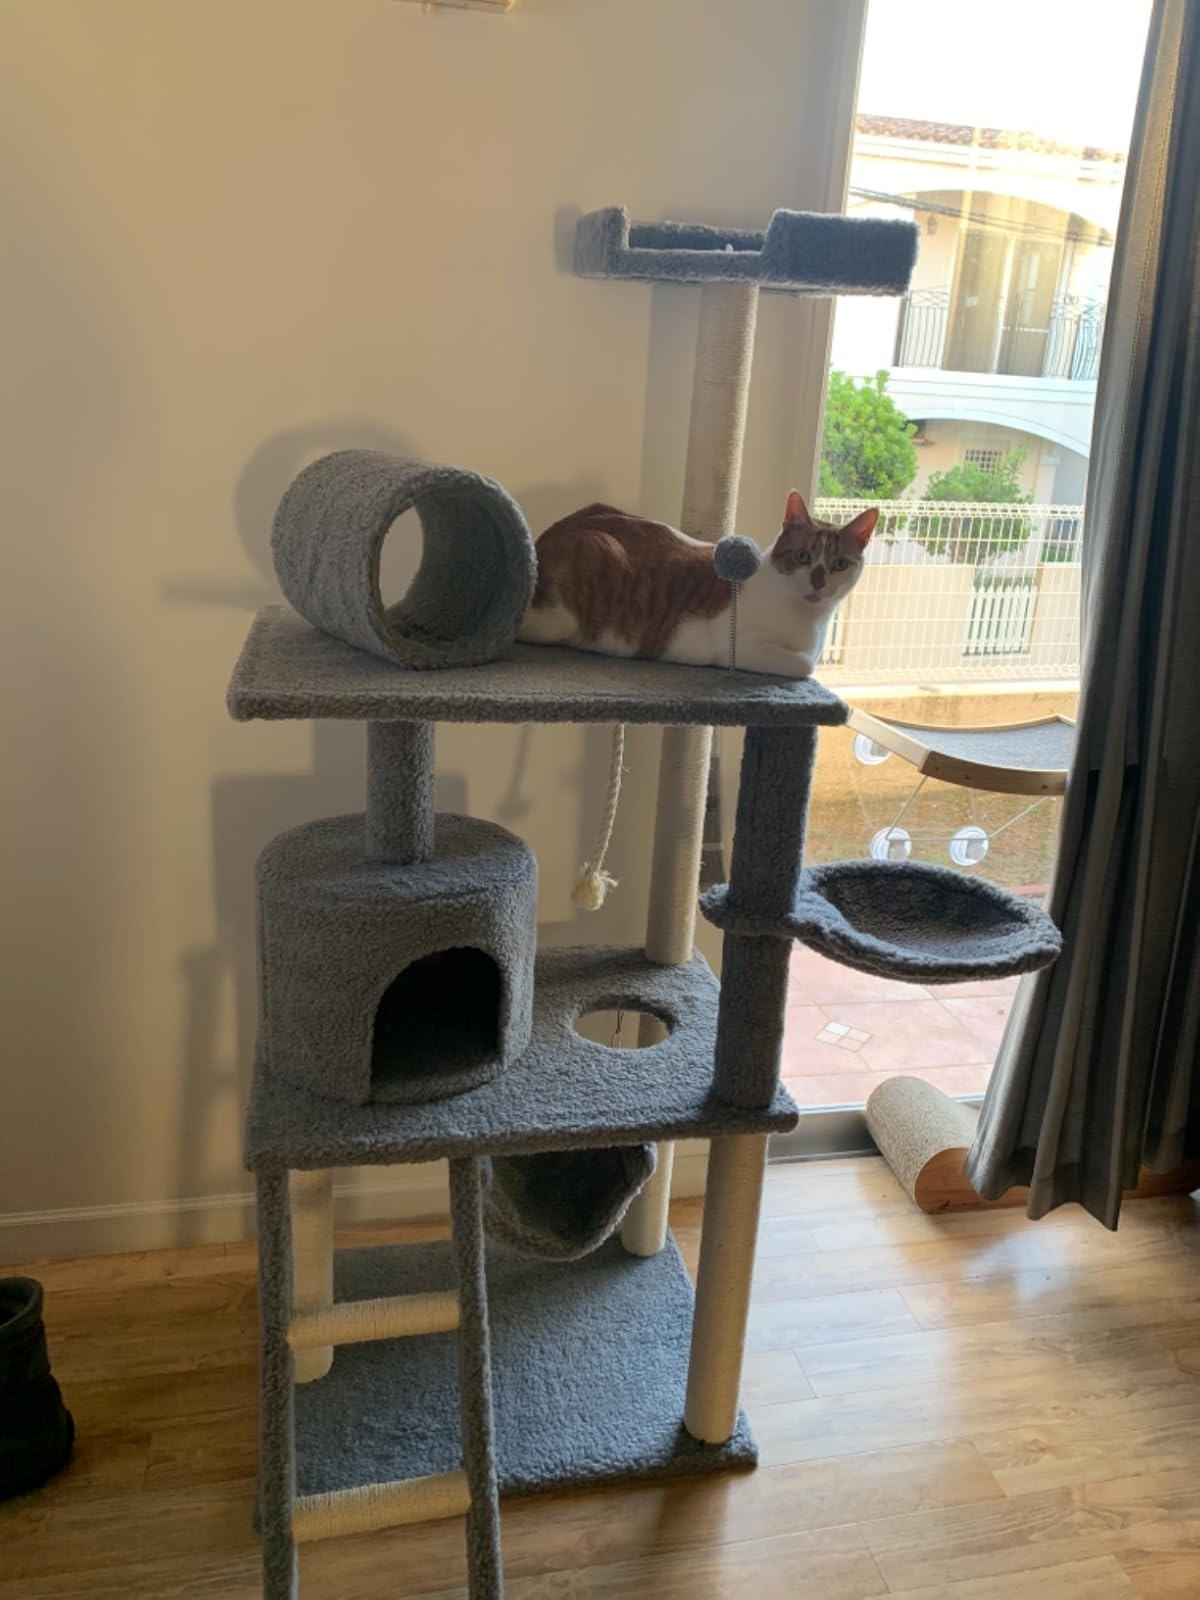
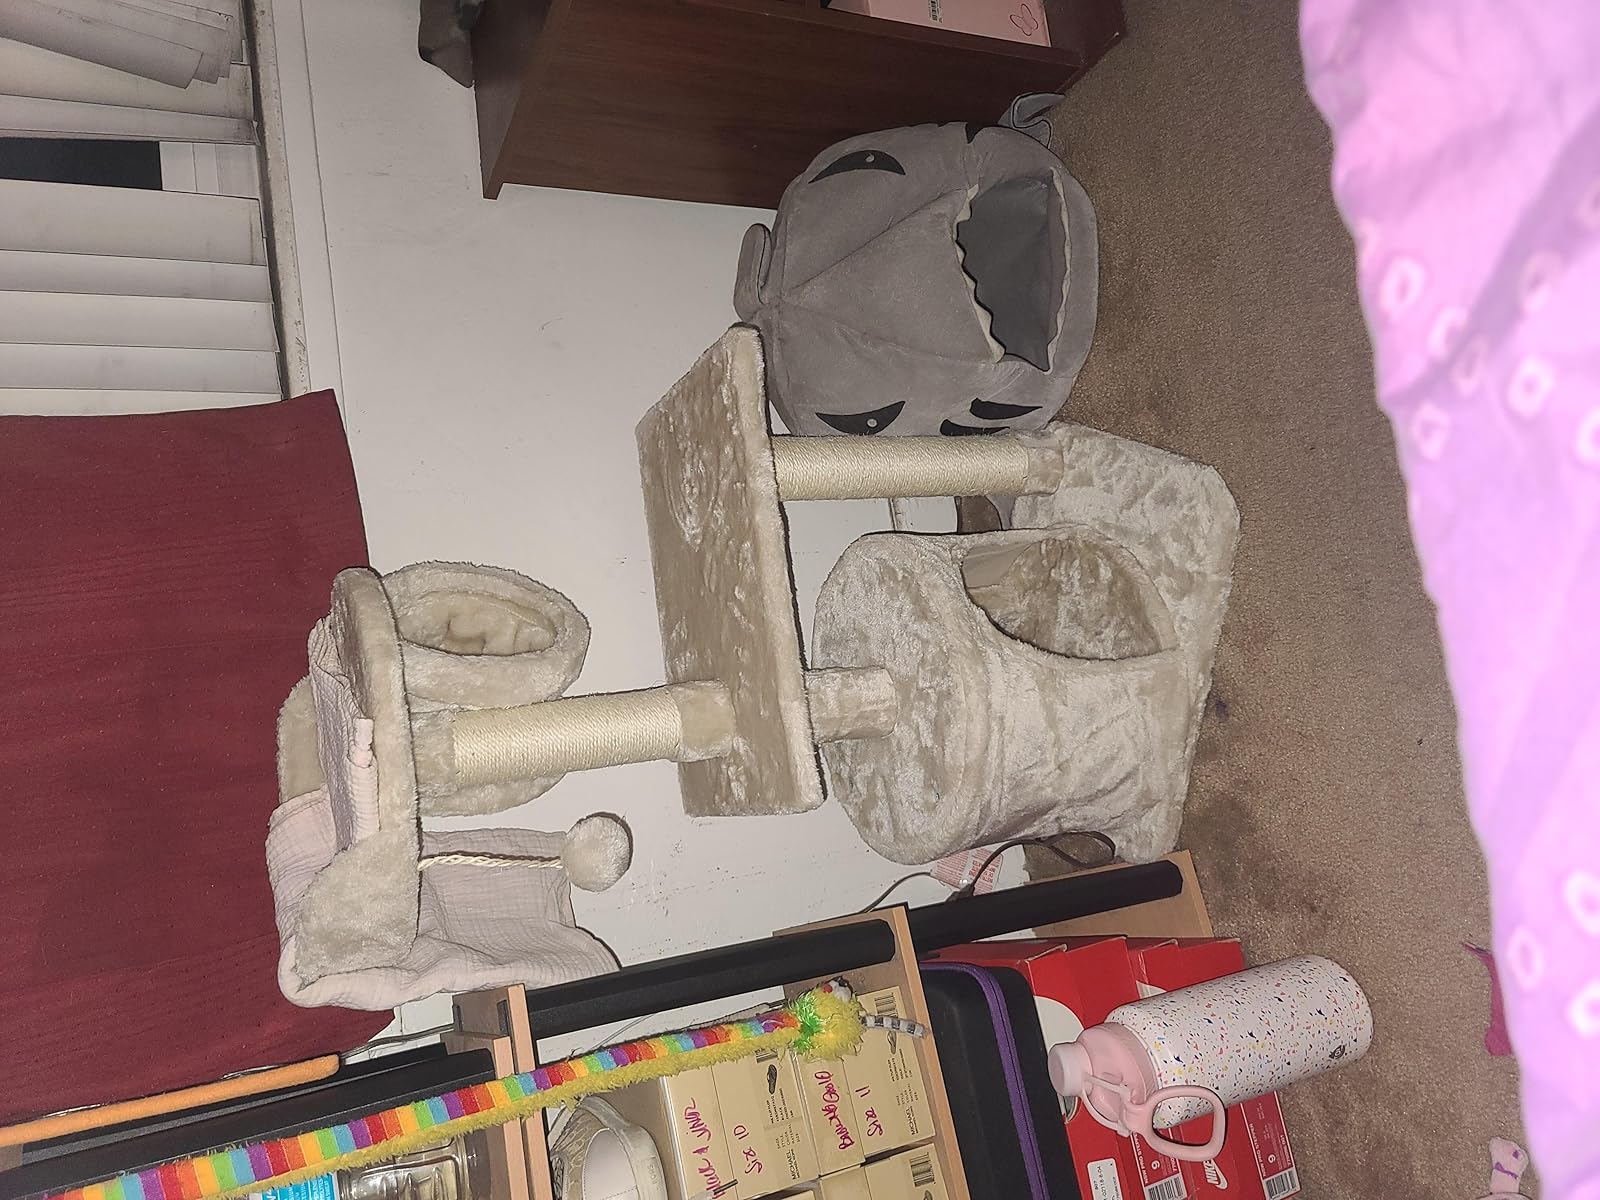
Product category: items_cat tree
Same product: no